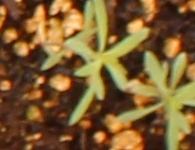
Label: Kochia